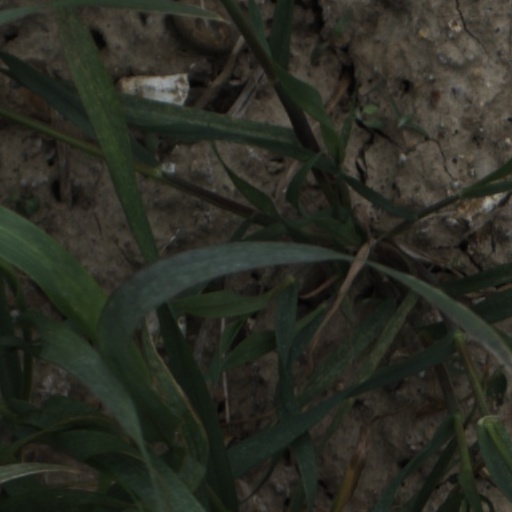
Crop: wheat